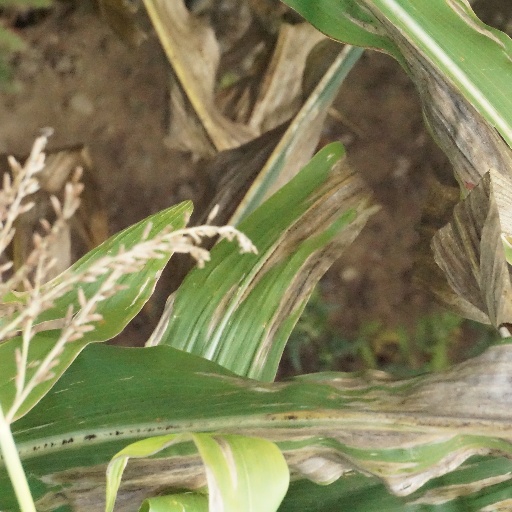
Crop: maize; corn